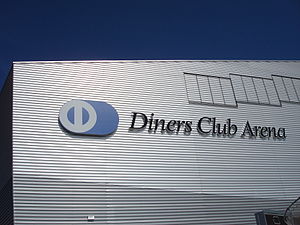
Diners Club
Diners Clubs logo på Diner Club Arena i Rapperswil, Schweiz.
Diners Club International oprindeligt grundlagt som Diners Club er et betalingskort, der ikke har en øvre købsgrænse og som ifølge selskabet bag kortet er betalingsmiddel i omkring 9 millioner tilsluttede indkøbssteder fordelt over 200 lande.